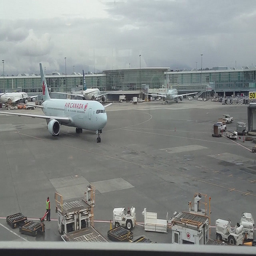
An airplane at the airport on a cloudy day.
An Air Canada airplane sitting on the tarmac.
At an airport, an airplane is getting ready to take off.
An airplane and trucking sitting on a runway.
An Air Canada jet at an airport during the day.